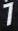
Number: 7